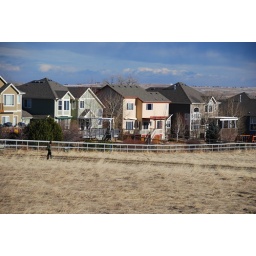
Taken while walking my dogs through the open space in Waneka Landing. These are the backs of the homes.